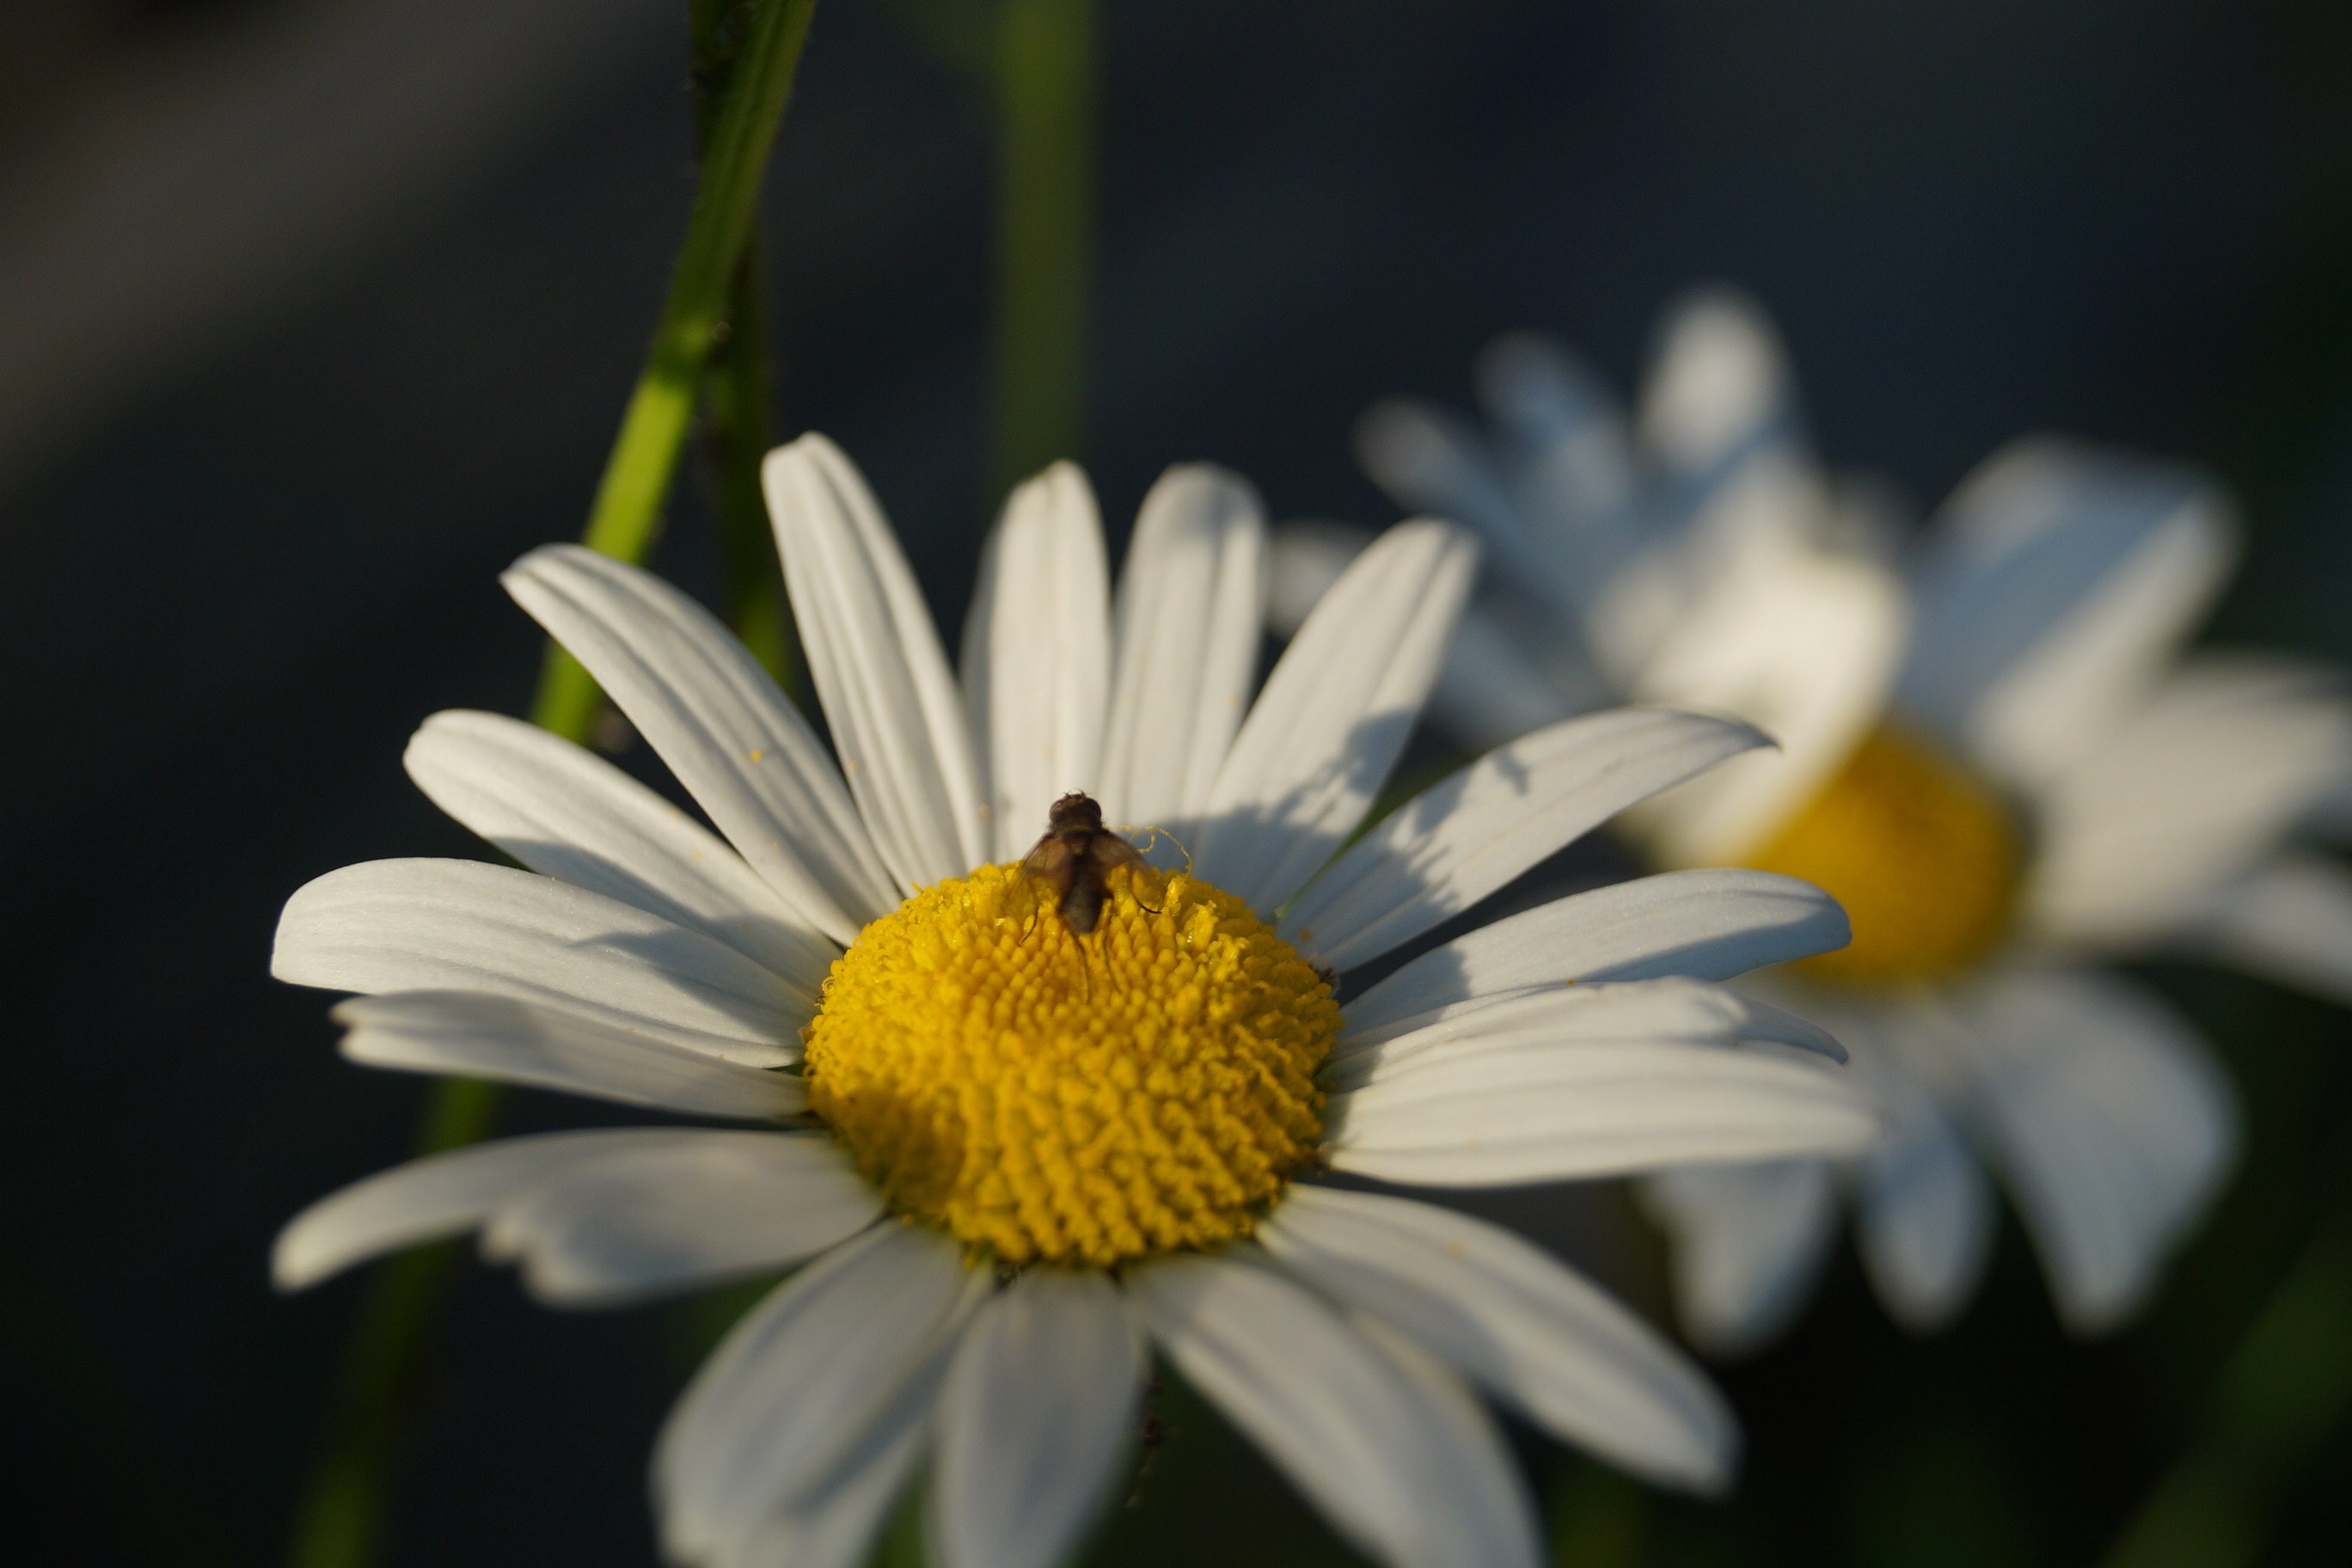
nature, blossom, plant, photography, flower, petal, fly, daisy, insect, botany, yellow, flora, wildflower, close up, macro photography, keywords fotomont, nature flower, flowering plant, daisy family, oxeye daisy, plant stem, land plant